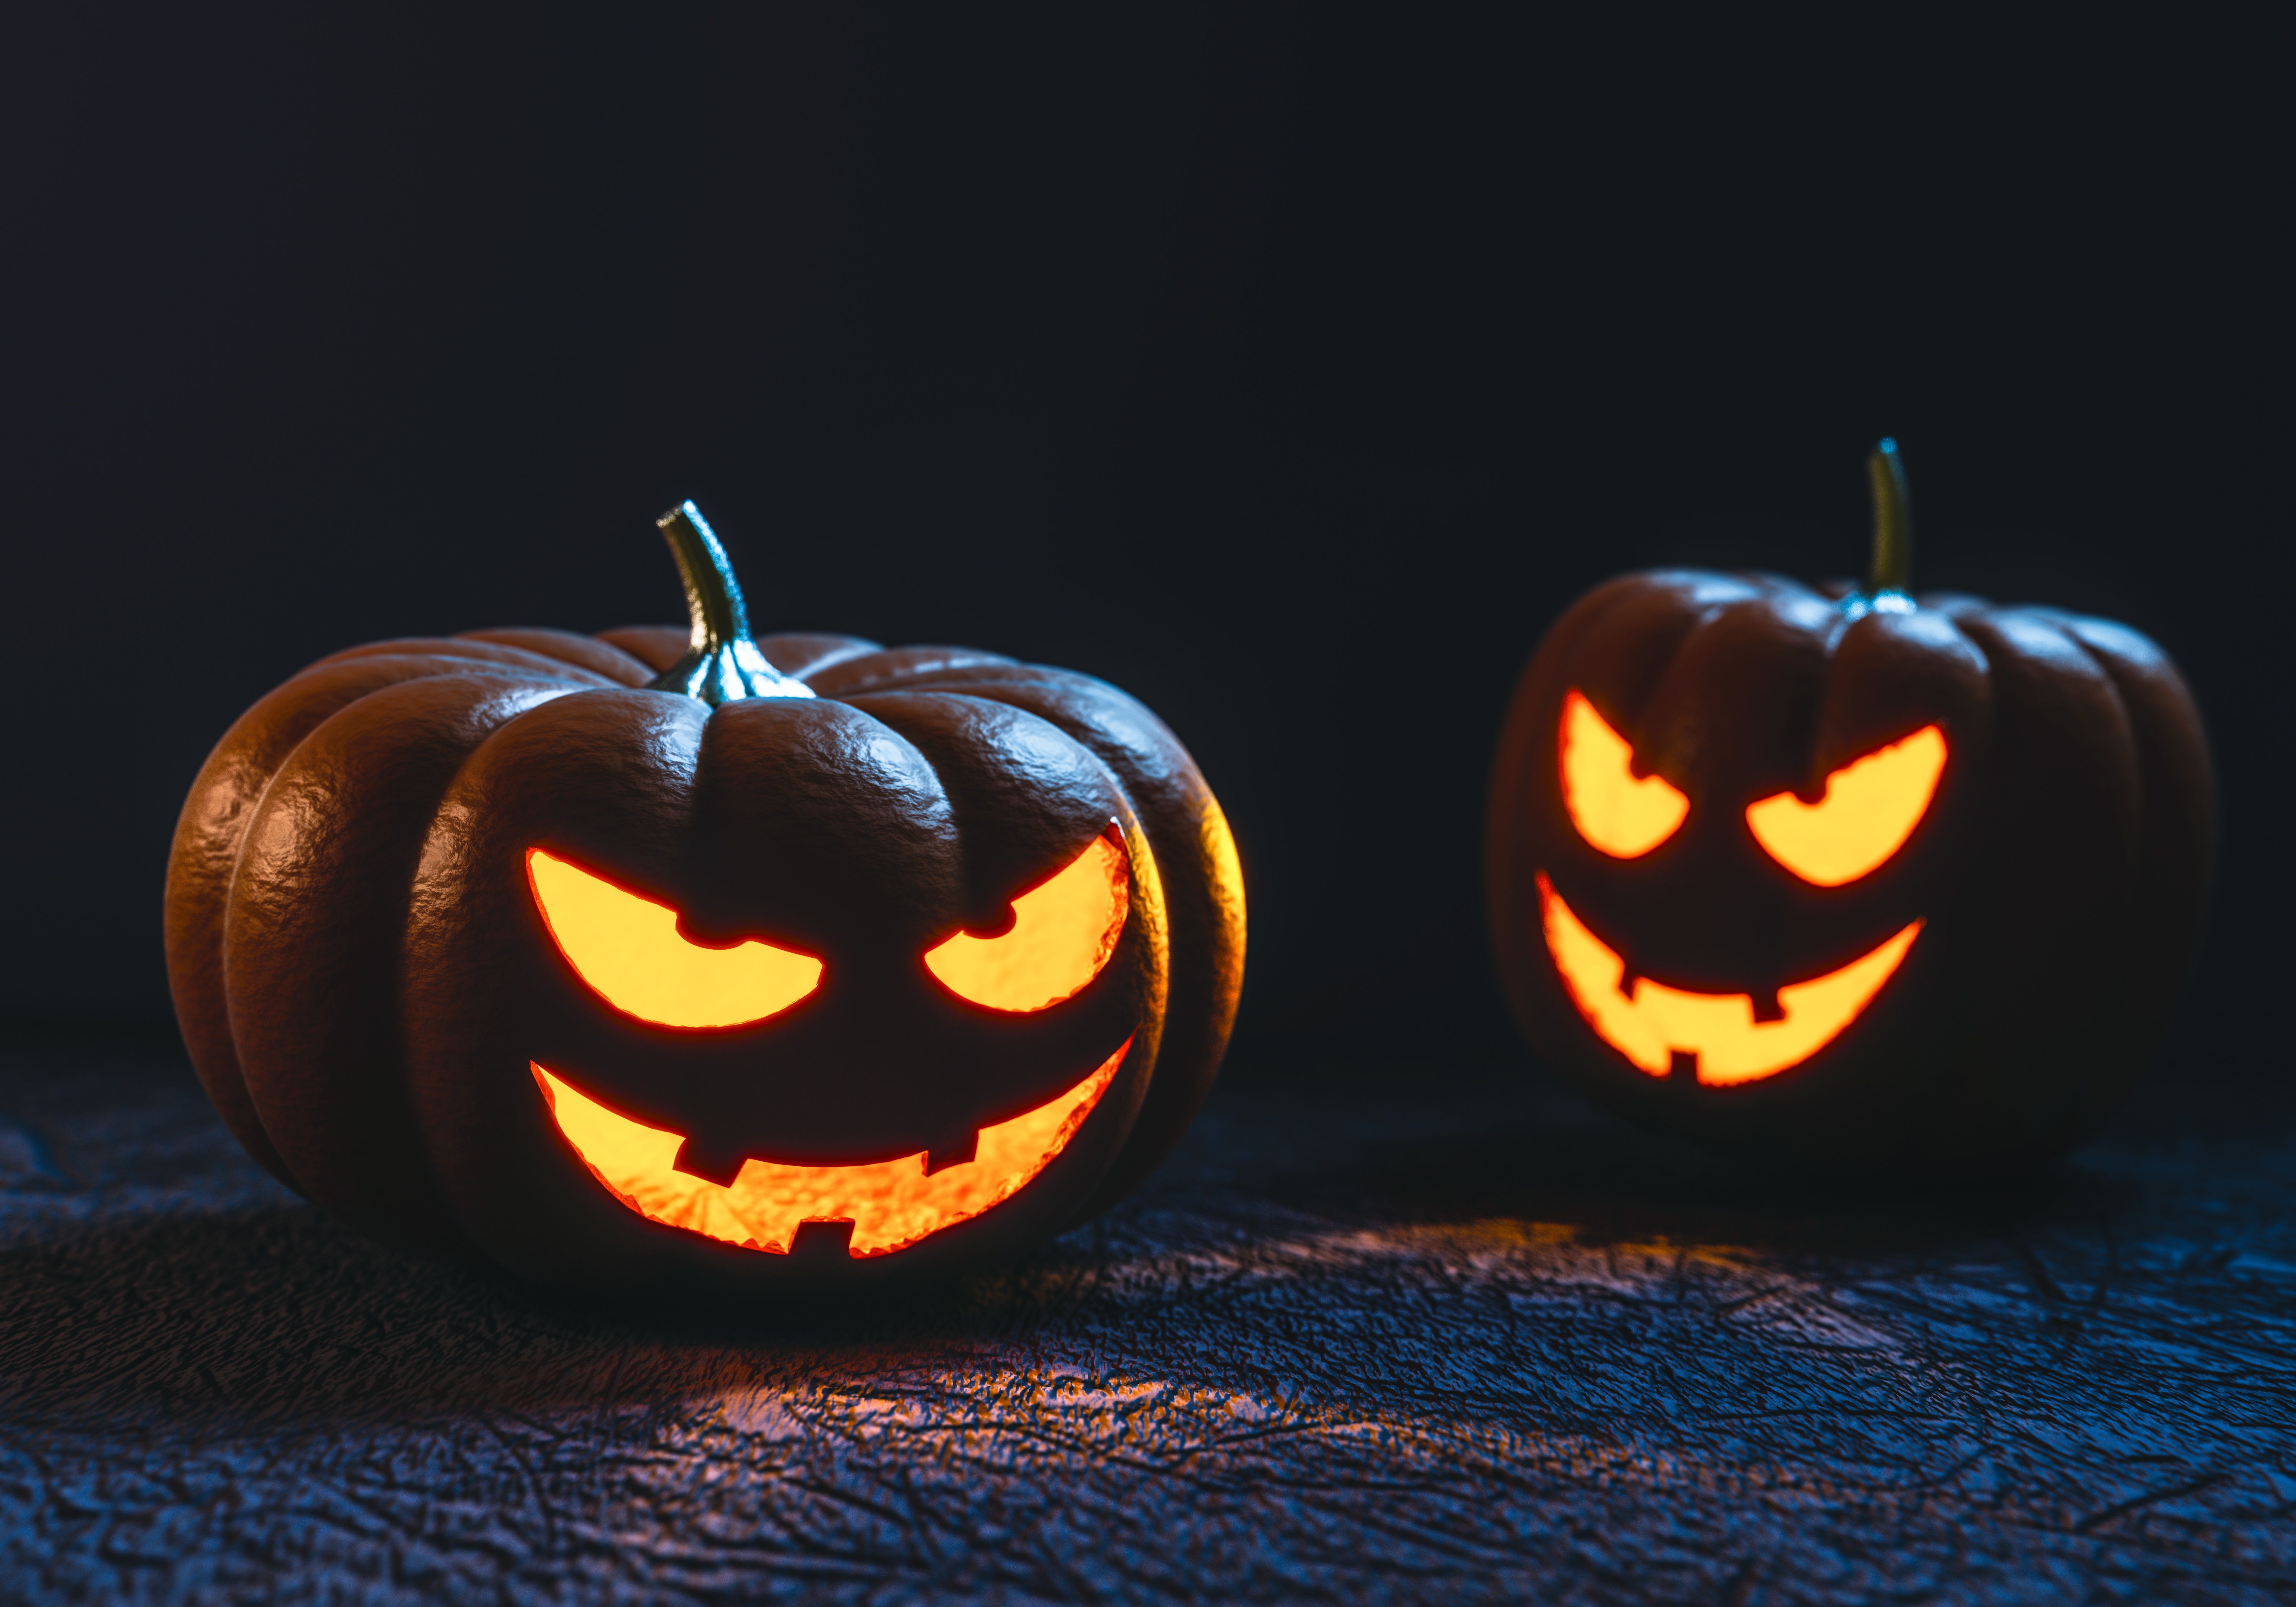
night, sweet, spooky, dark, food, produce, vegetable, autumn, pumpkin, halloween, holiday, darkness, facial expression, carve, jack o lantern, face, festival, fear, illustration, vegetables, creepy, candy, ghost, horror, custom, carving, tradition, october, ghostly, cult, acid, fash, pumpkin face, mimic, terrible, still life photography, k rbisschnitzerei, ghost stories, horror stories, end of month, backgrounds illustration